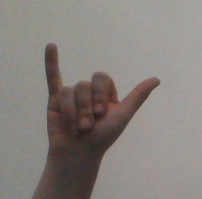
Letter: ya